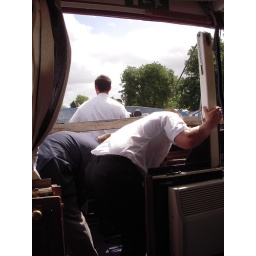
lowering the boat to fit under the bridge -- DUCK!